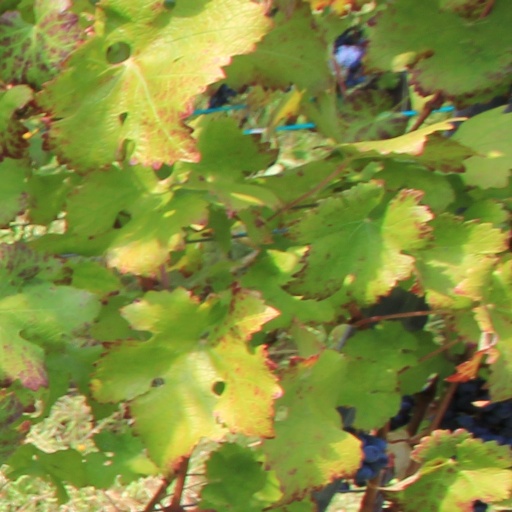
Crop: grape